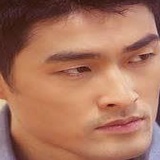
diễn viên Johnny Trí Nguyễn